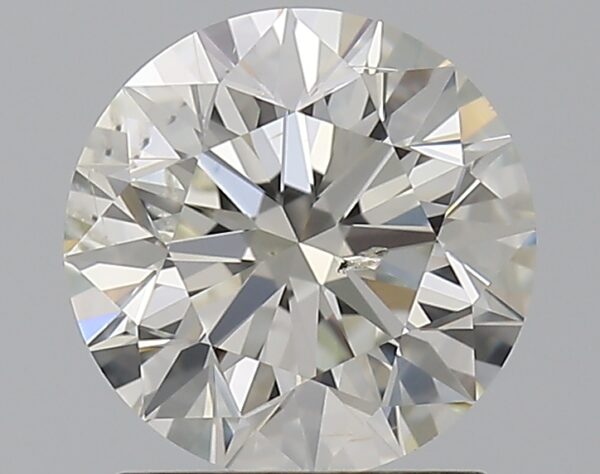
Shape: round
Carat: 1.29
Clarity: SI2
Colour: I
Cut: EX
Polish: EX
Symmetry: EX
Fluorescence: M
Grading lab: GIA
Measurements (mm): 6.92 x 6.94 x 4.34